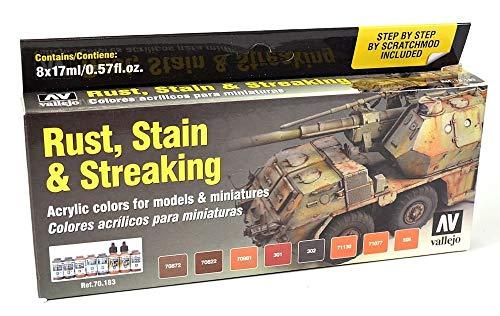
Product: Vallejo Rust, Stain and Streaking Set Paint Set
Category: Toys & Games | Hobbies | Hobby Building Tools & Hardware | Paints
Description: Each bottle contains an eyedropper device which keeps paint from drying.
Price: $22.95
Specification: ProductDimensions:8x4.2x1inches|ItemWeight:6.7ounces|ShippingWeight:8.8ounces(Viewshippingratesandpolicies)|DomesticShipping:ItemcanbeshippedwithinU.S.|InternationalShipping:ThisitemcanbeshippedtoselectcountriesoutsideoftheU.S.LearnMore|ASIN:B00PGPY4B0|Itemmodelnumber:VJ70183|Manufacturerrecommendedage:15yearsandup